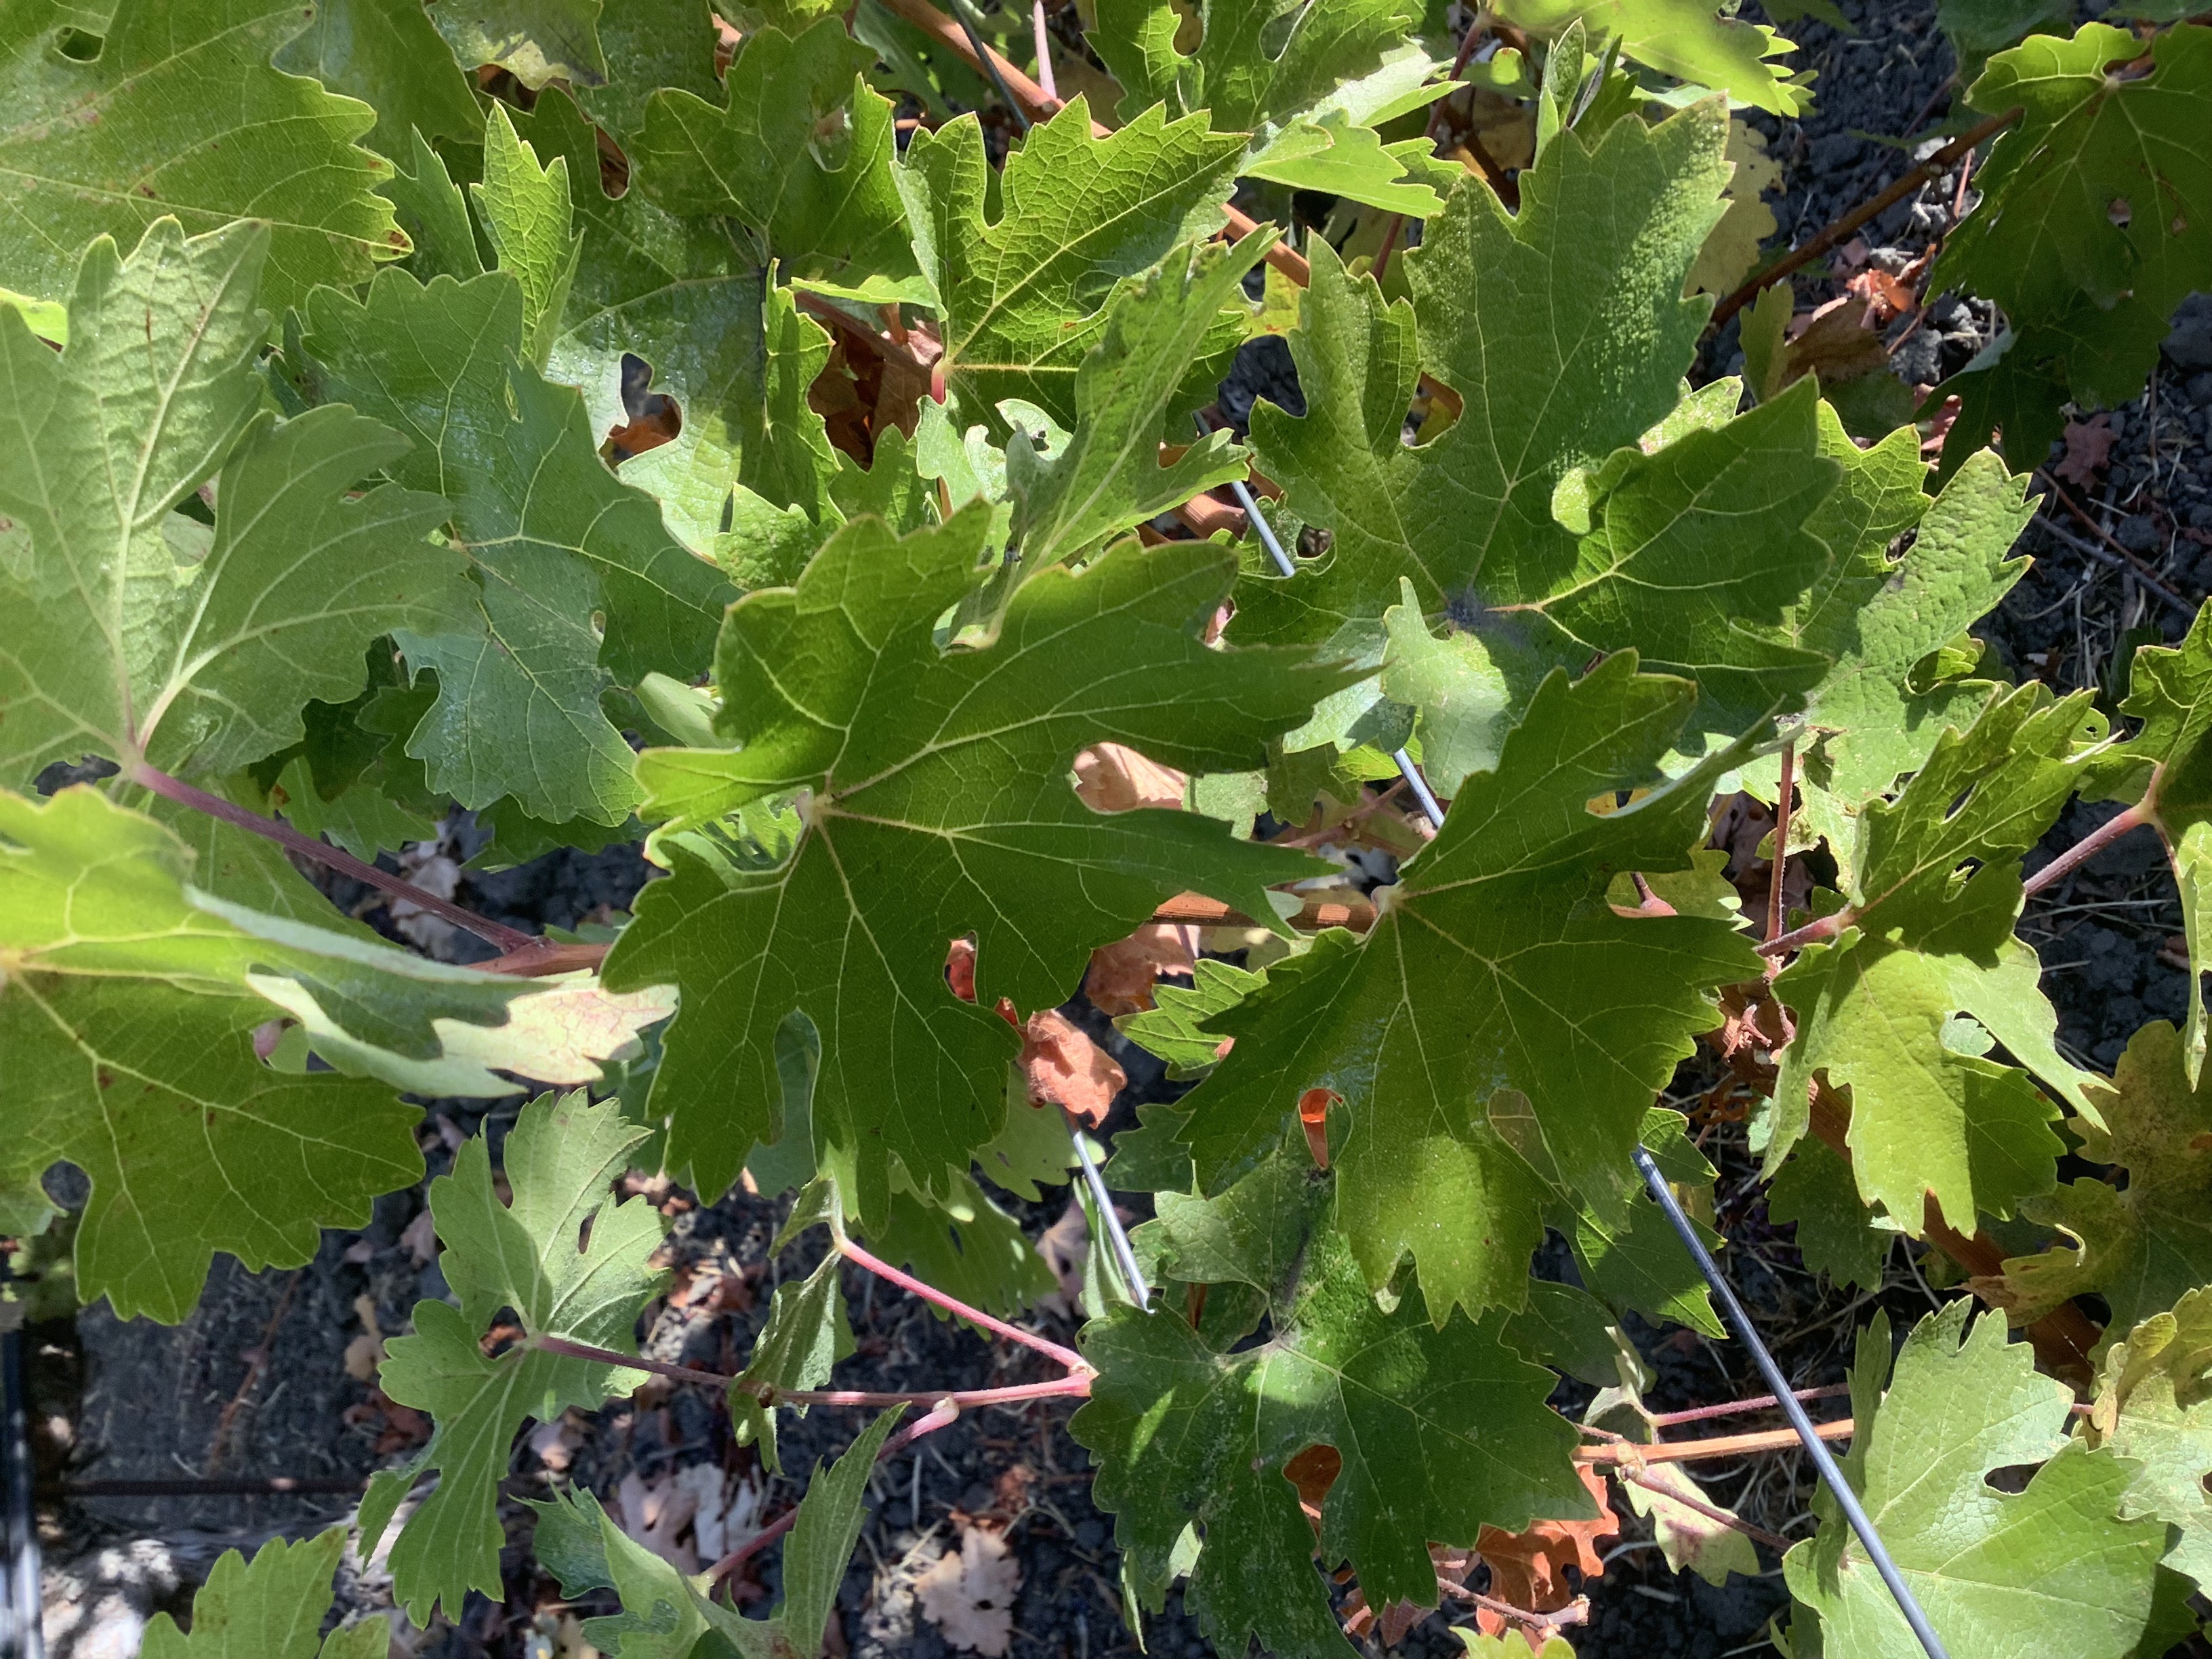
Label: No Virus